Christian state

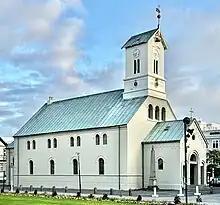
Reykjavík Cathedral, mother Church of the Evangelical Lutheran Church of Iceland

Around AD 1000, Iceland became a Christian state. The "Encyclopedia of Protestantism" states that: